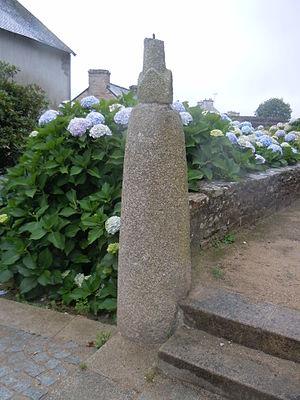
stèle de l'âge du fer dite stèle du père Julien Maunoir située dans le bourg de Saint-Thurien (Finistère) près de l'église.
Saint-Thurien [sɛ̃tyʁjɛ̃] est une commune du département du Finistère, dans la région Bretagne, en France.